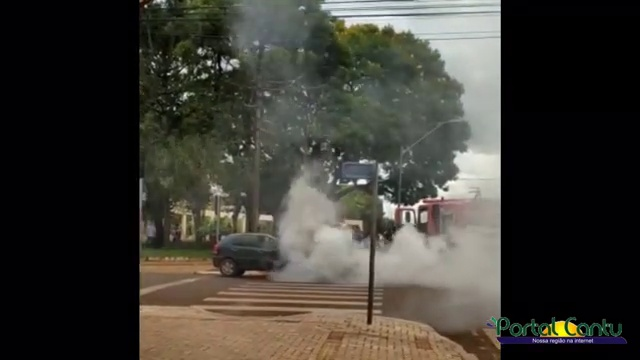
Fire: no
Smoke: yes